1900 Boston Beaneaters season

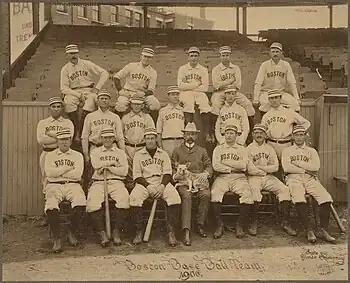
1900 Boston Beaneaters

"Note: Pos = Position; G = Games played; AB = At bats; H = Hits; Avg. = Batting average; HR = Home runs; RBI = Runs batted in"